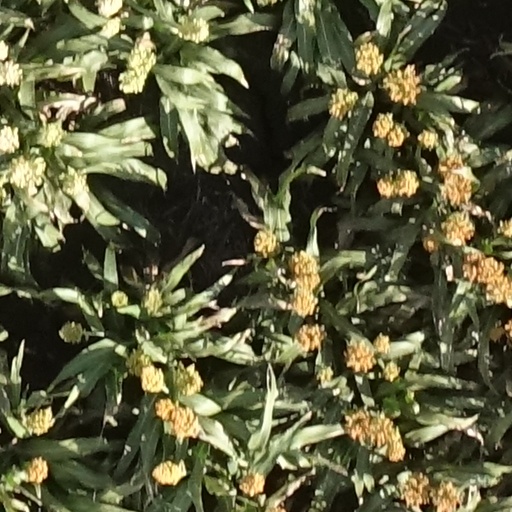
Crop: sorghum